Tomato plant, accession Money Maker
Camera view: vertical (180 deg); turntable rotation: 300 degrees
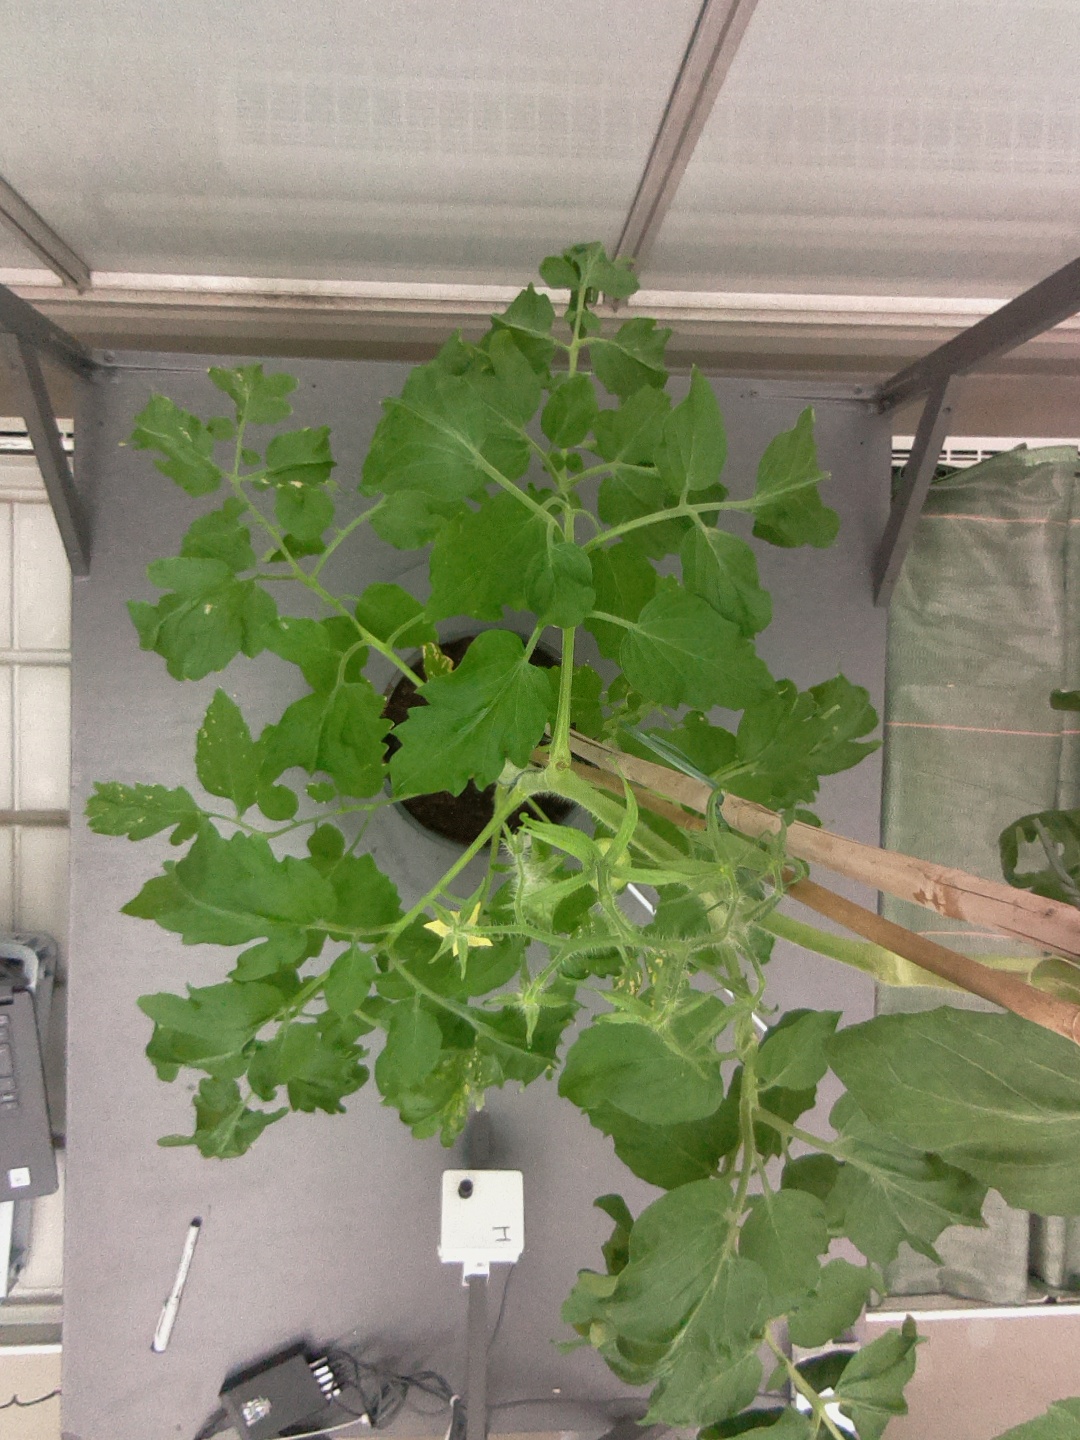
BBCH growth stage 70: Fruits at the main stem or branches visibles